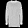
Label: Pullover